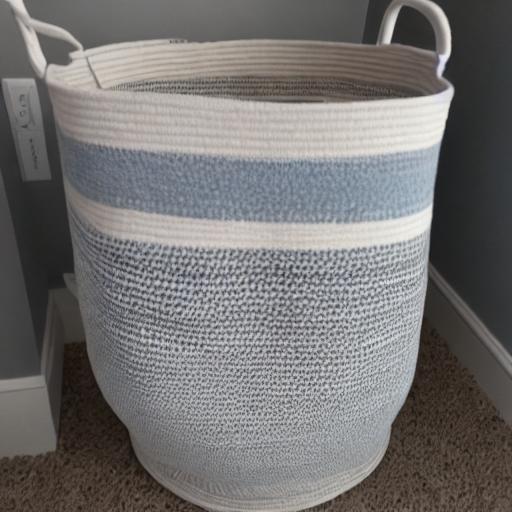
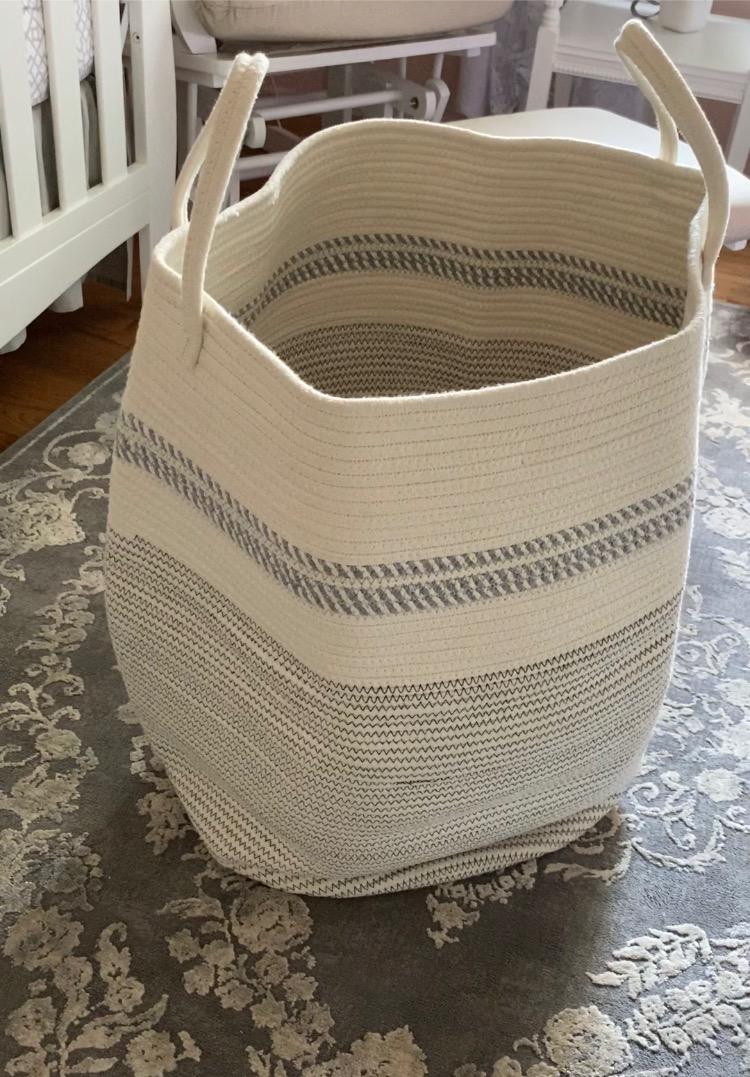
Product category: items_hamper
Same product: no